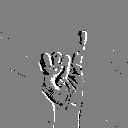
ASL letter: i